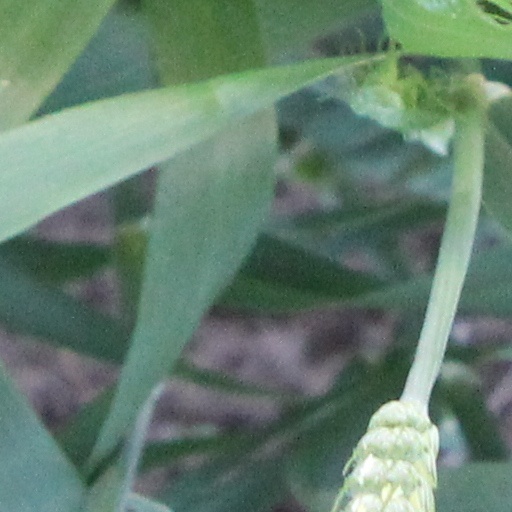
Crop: wheat